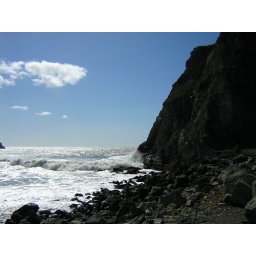
Goat Rock beach after a flood up river in 2004.